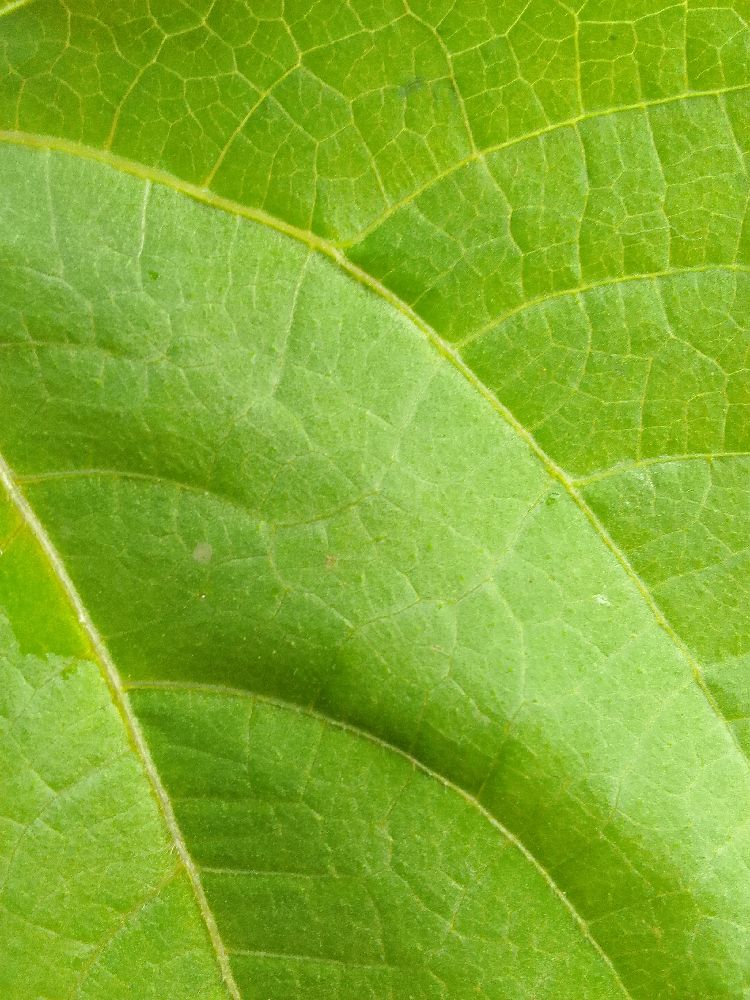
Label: healthy